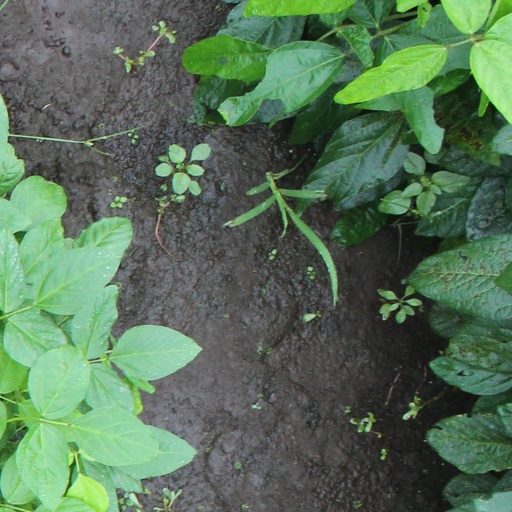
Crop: soybean